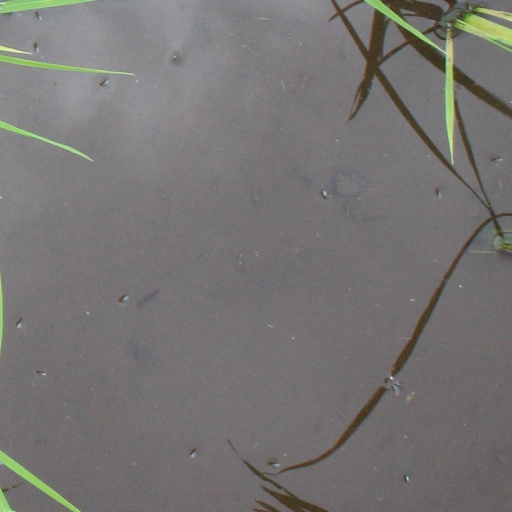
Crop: rice